Momus

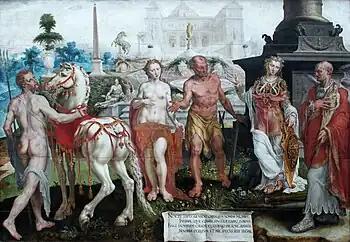
"Momus Criticizes the Gods' Creations", by Maarten van Heemskerck, 1561, Gemäldegalerie, Berlin

Momus (Ancient Greek: Μῶμος "Momos") in Greek mythology was the personification of satire and mockery, two stories about whom figure among Aesop's Fables. During the Renaissance, several literary works used him as a mouthpiece for their criticism of tyranny, while others later made him a critic of contemporary society. Onstage he finally became the figure of harmless fun.